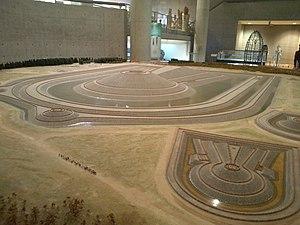
Le musée préfectoral Chikatsu Asuka d'Osaka est un musée préfectoral situé dans le bourg de Kanan au Japon ; il est consacré à la culture des kofun et à la région de Chikatsu Asuka au cours des périodes Kofun et Asuka.